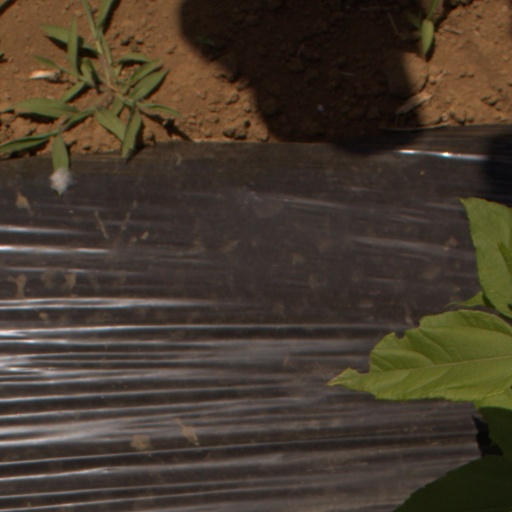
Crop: Jerusalem artichoke